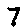
Label: 7